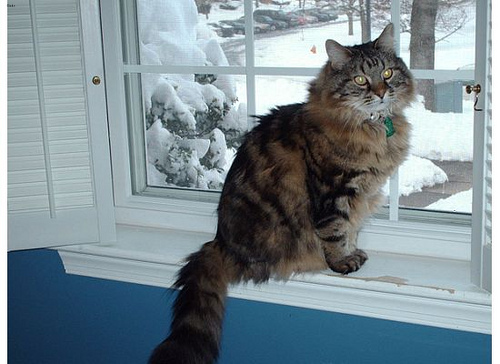
Animal: cat
Breed: Maine Coon